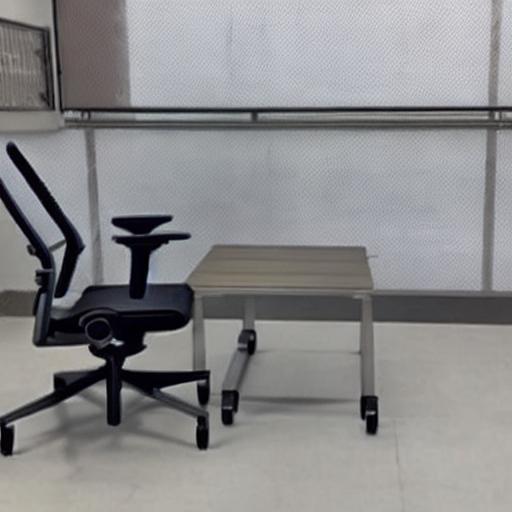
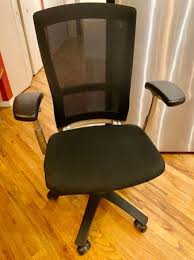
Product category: items_chair
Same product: no